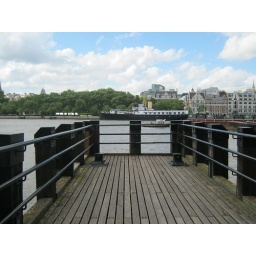
the hardest thing in life is to know which bridge to cross and which to burn